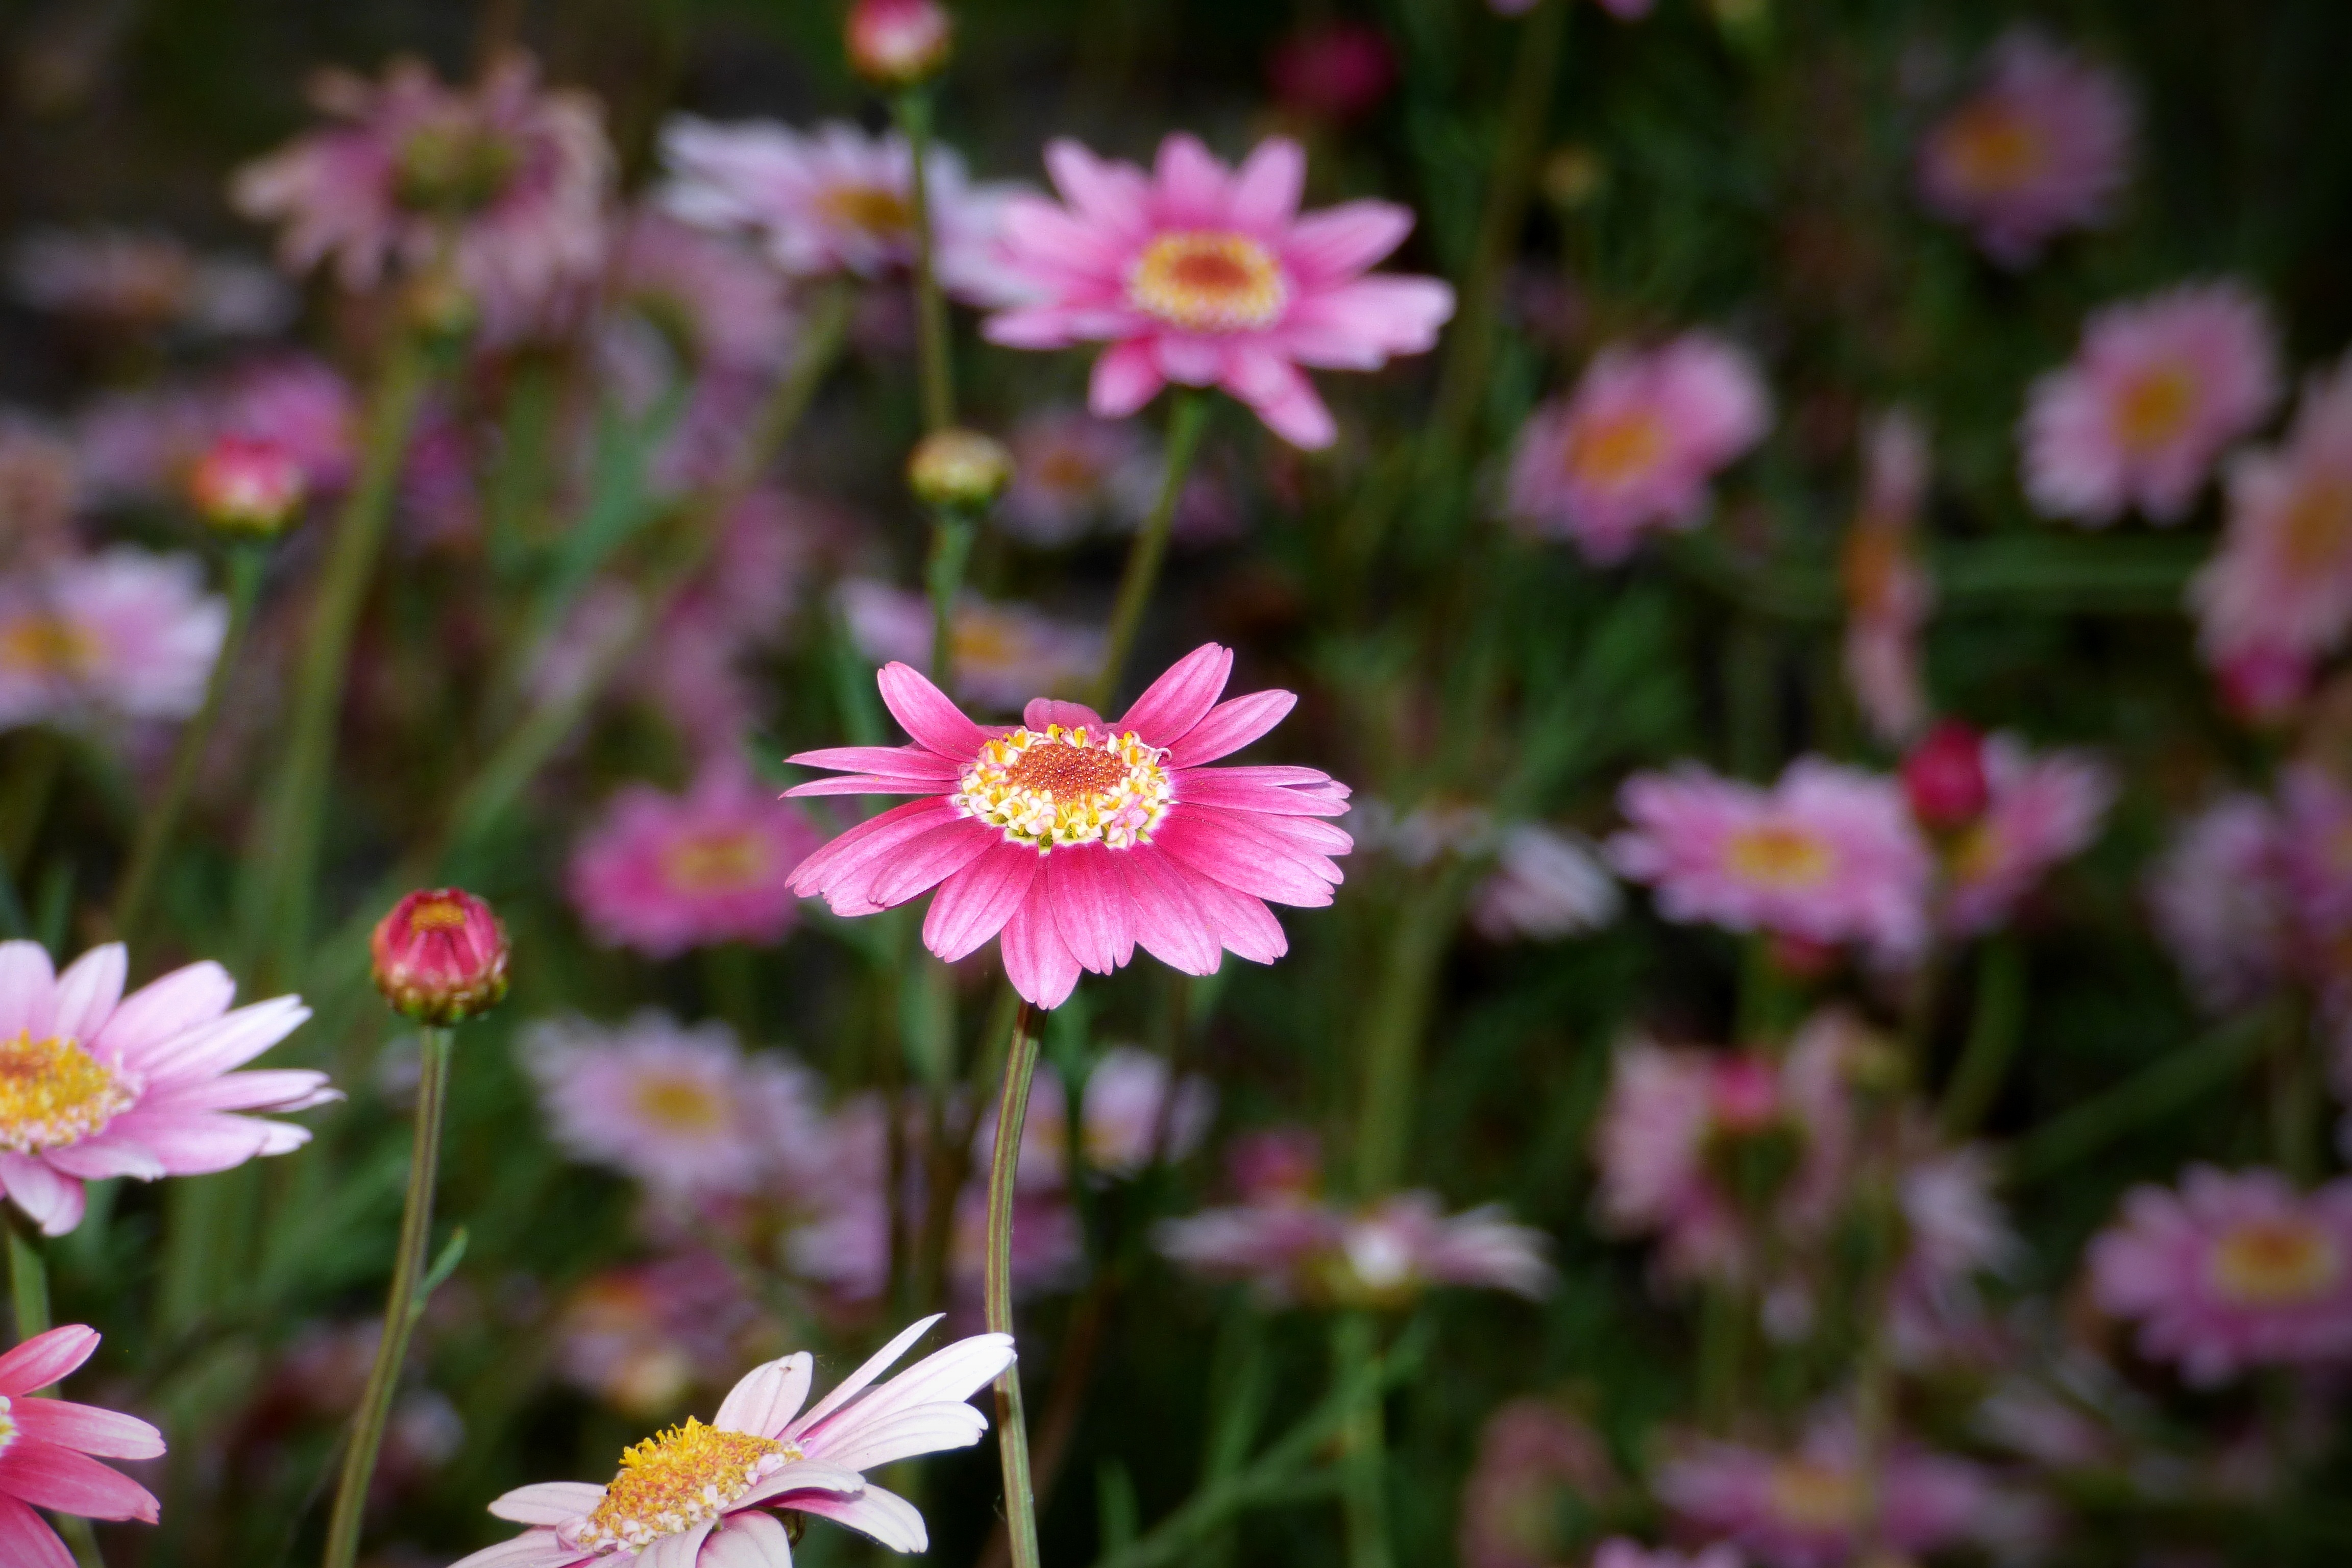
nature, blossom, plant, meadow, flower, petal, daisy, pollen, spring, botany, flora, wildflower, vegetation, petals, rosa, flowering, macro photography, flowering plant, daisy family, annual plant, land plant, marguerite daisy, garden cosmos